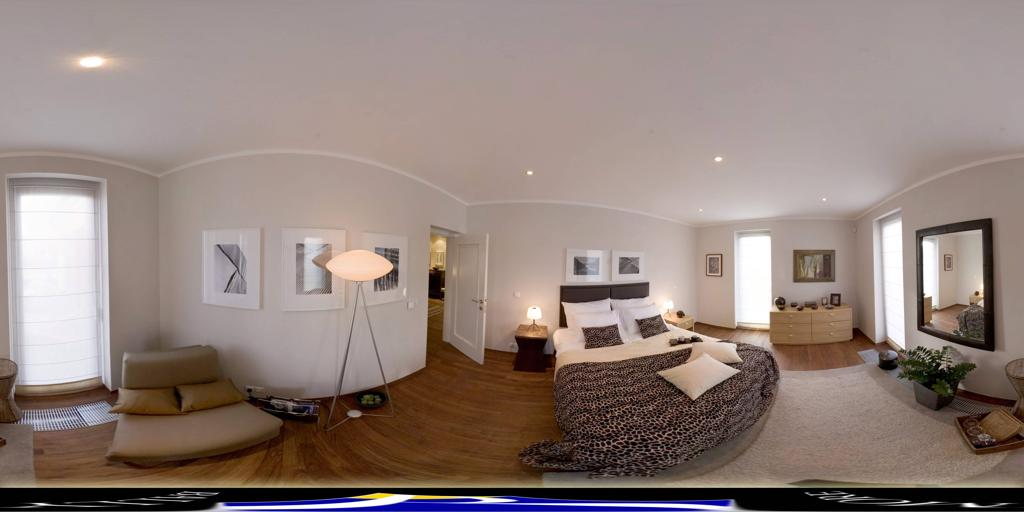
Referred object: The sofa in the room

Referred object: the white tripod floor lamp